Smith Mountain Lake

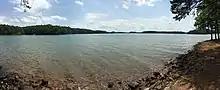
View from shore of Smith Mountain Lake

In 1998, the FERC required AEP to devise and implement a shoreline management plan. The Shoreline Management Plan (SMP) limits the development of all property within the "project boundary." Local zoning regulations have been effectively superseded by the SMP regulations. AEP acts as the permitting agency. Any variance requests are reviewed by interested State and Federal agencies such as Virginia Dept of Game and Inland Fisheries. Disagreements must first proceed to the FERC, then be appealed through the Federal Judicial System.